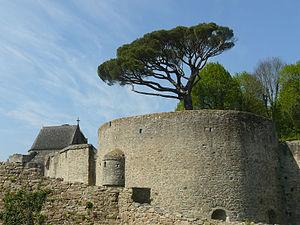
Tour demi-ovale sud-ouest du château de Clisson
Le château de Clisson est un château médiéval situé dans la ville de Clisson, sur un promontoire granitique dominant la rive gauche de la Sèvre nantaise.